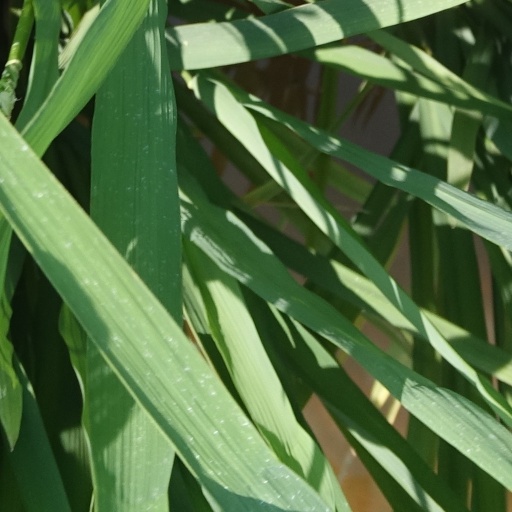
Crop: rice